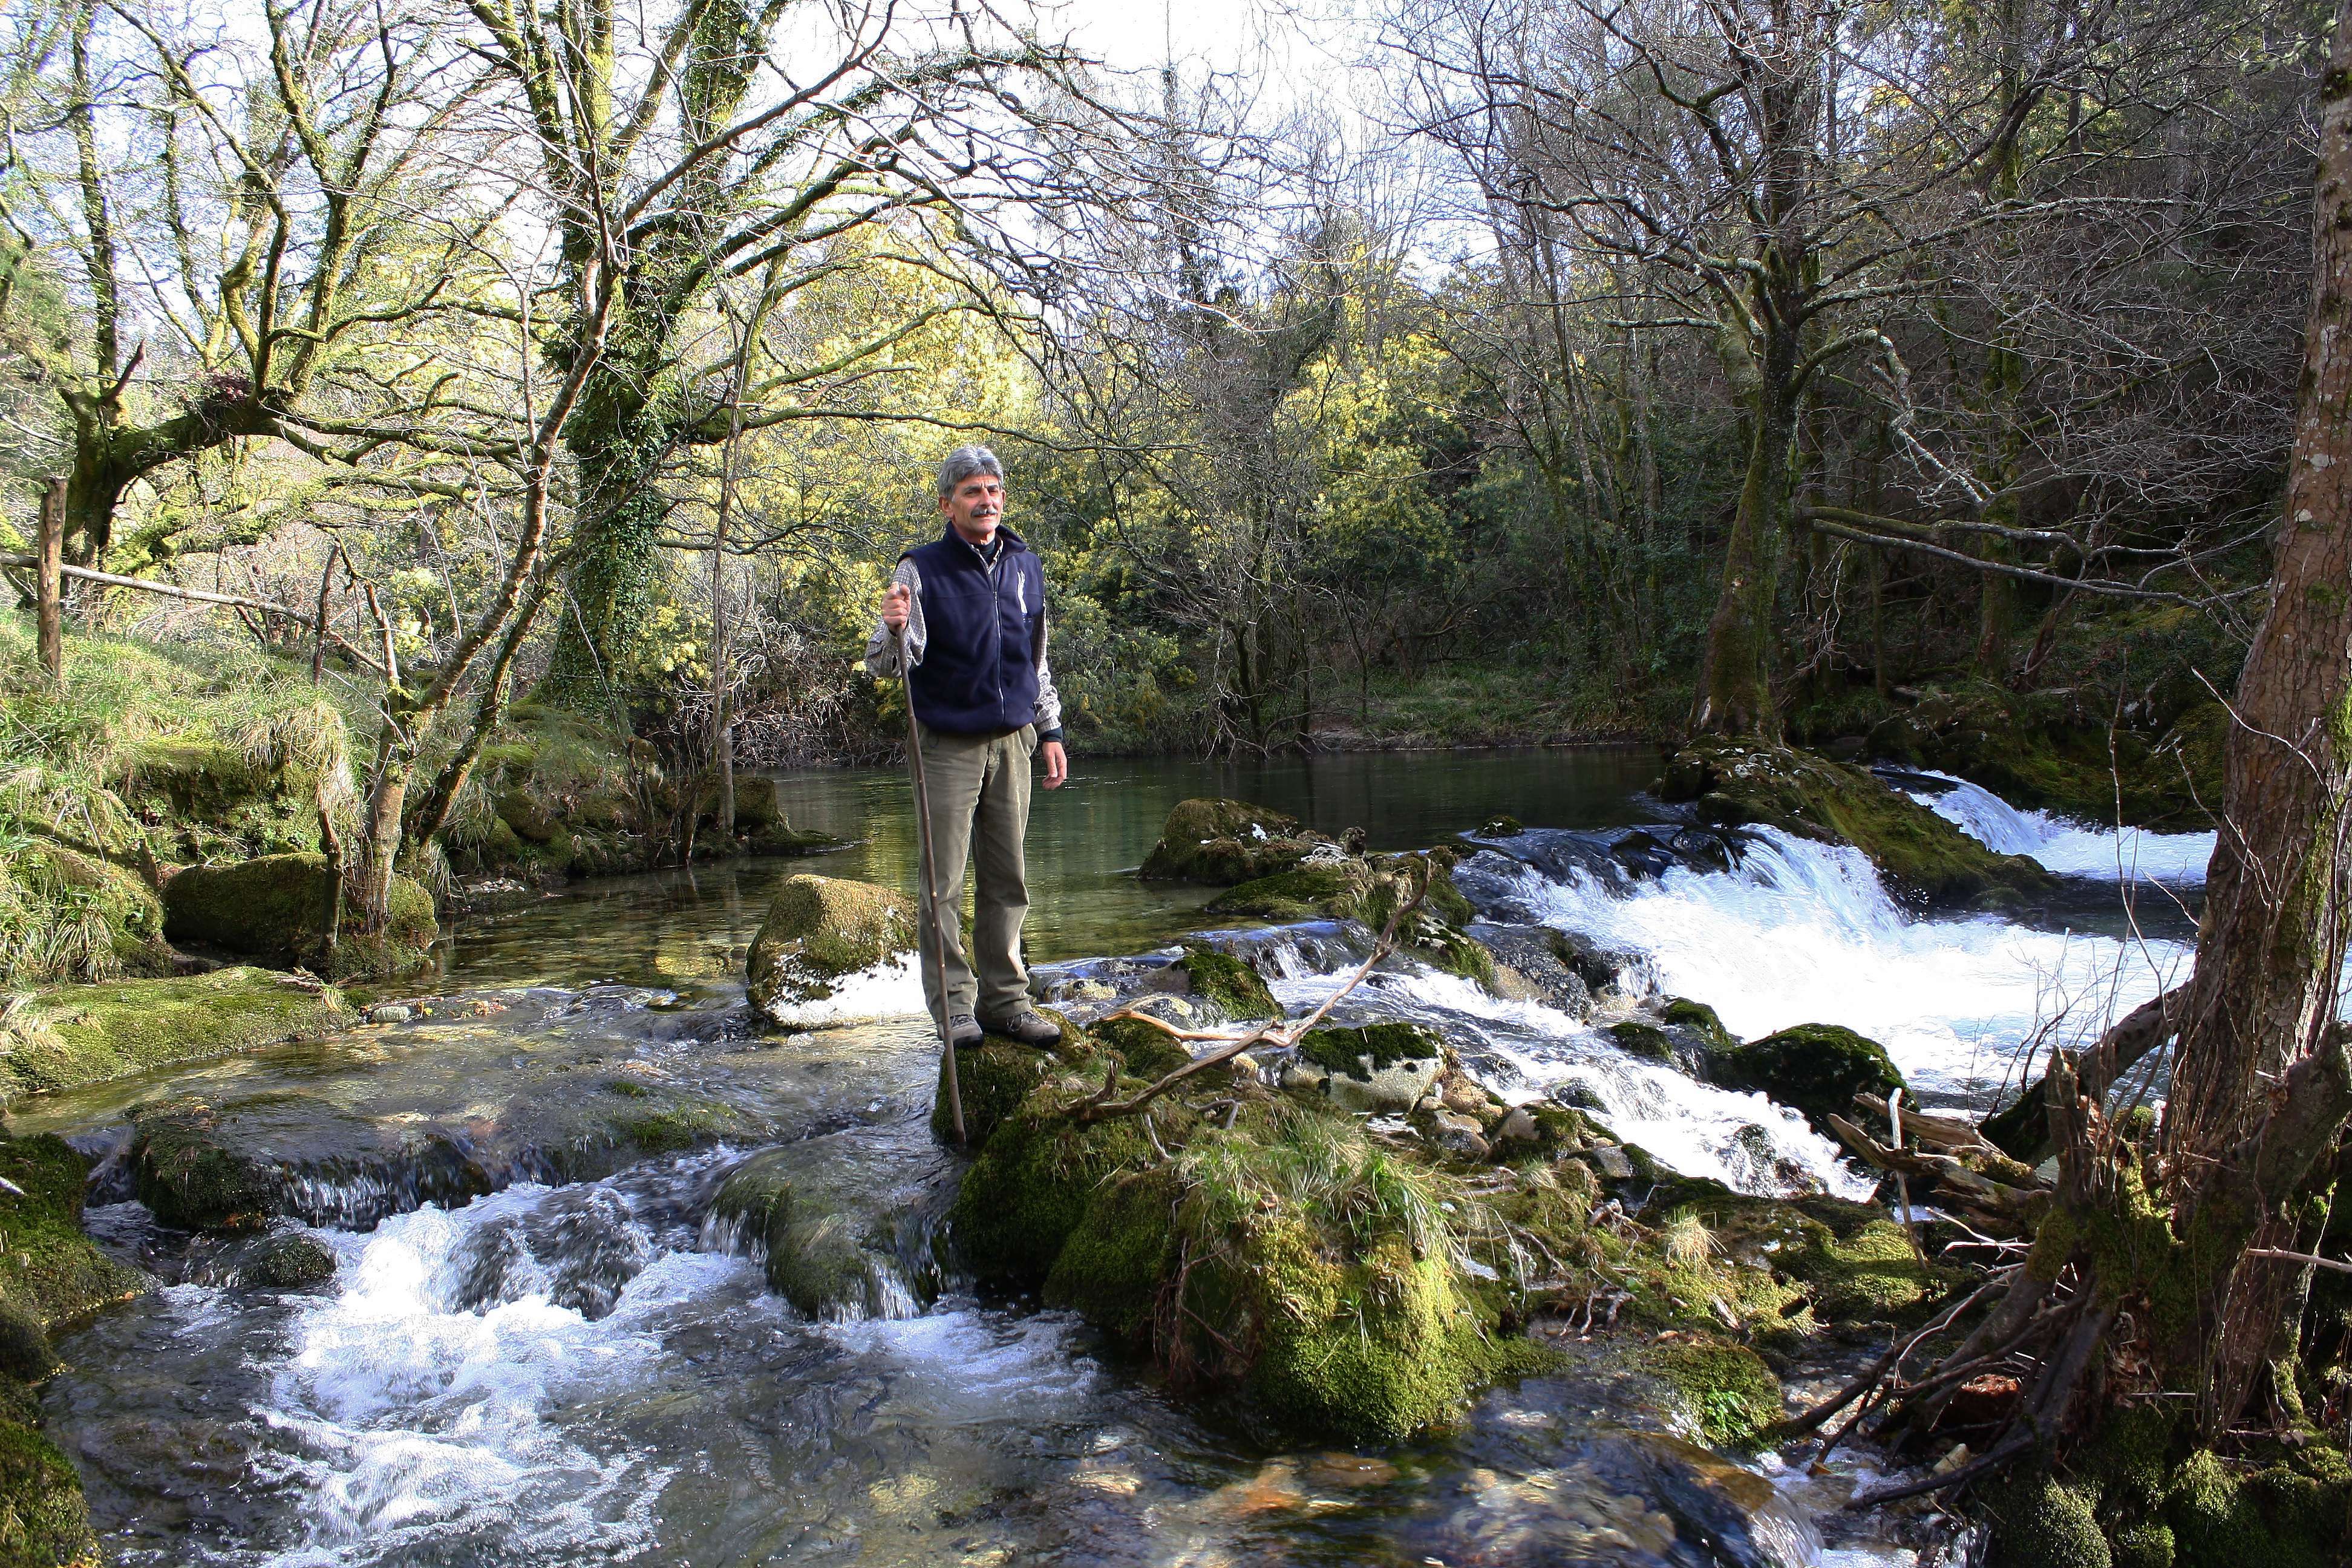
tree, water, forest, creek, wilderness, walking, trail, river, stream, rapid, body of water, spain, galicia, pontevedra, woodland, water feature, watercourse, espana, ggl1, alama, canoneos1000d, rioverdugo, racelo